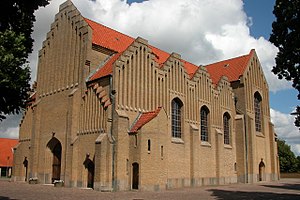
Sønderborg / Borgmestre
Sønderborg er en by og kommune i Sønderjylland med 27.841 indbyggere på begge sider af Alssund. Størstedelen af byen ligger på øen Als, der er forbundet med Sønderjylland af Kong Christian X's Bro og den nordligere Alssundbro. Den er Sønderjyllands største by og er vokset op omkring Sønderborg Slot, der blev anlagt lidt før år 1200. Arkæologiske udgravninger forskellige steder i byen viser middelalderens Sønderborg på Humletorvet.